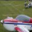
Label: airplane